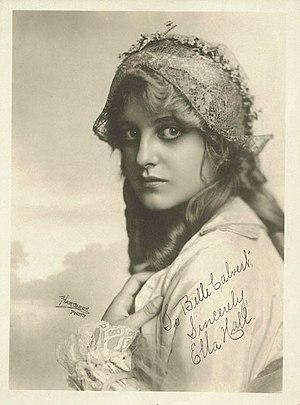
Ella Hall est une actrice américaine du cinéma muet américain née à New York le 17 mars 1896 et décédée à Los Angeles le 3 septembre 1982.